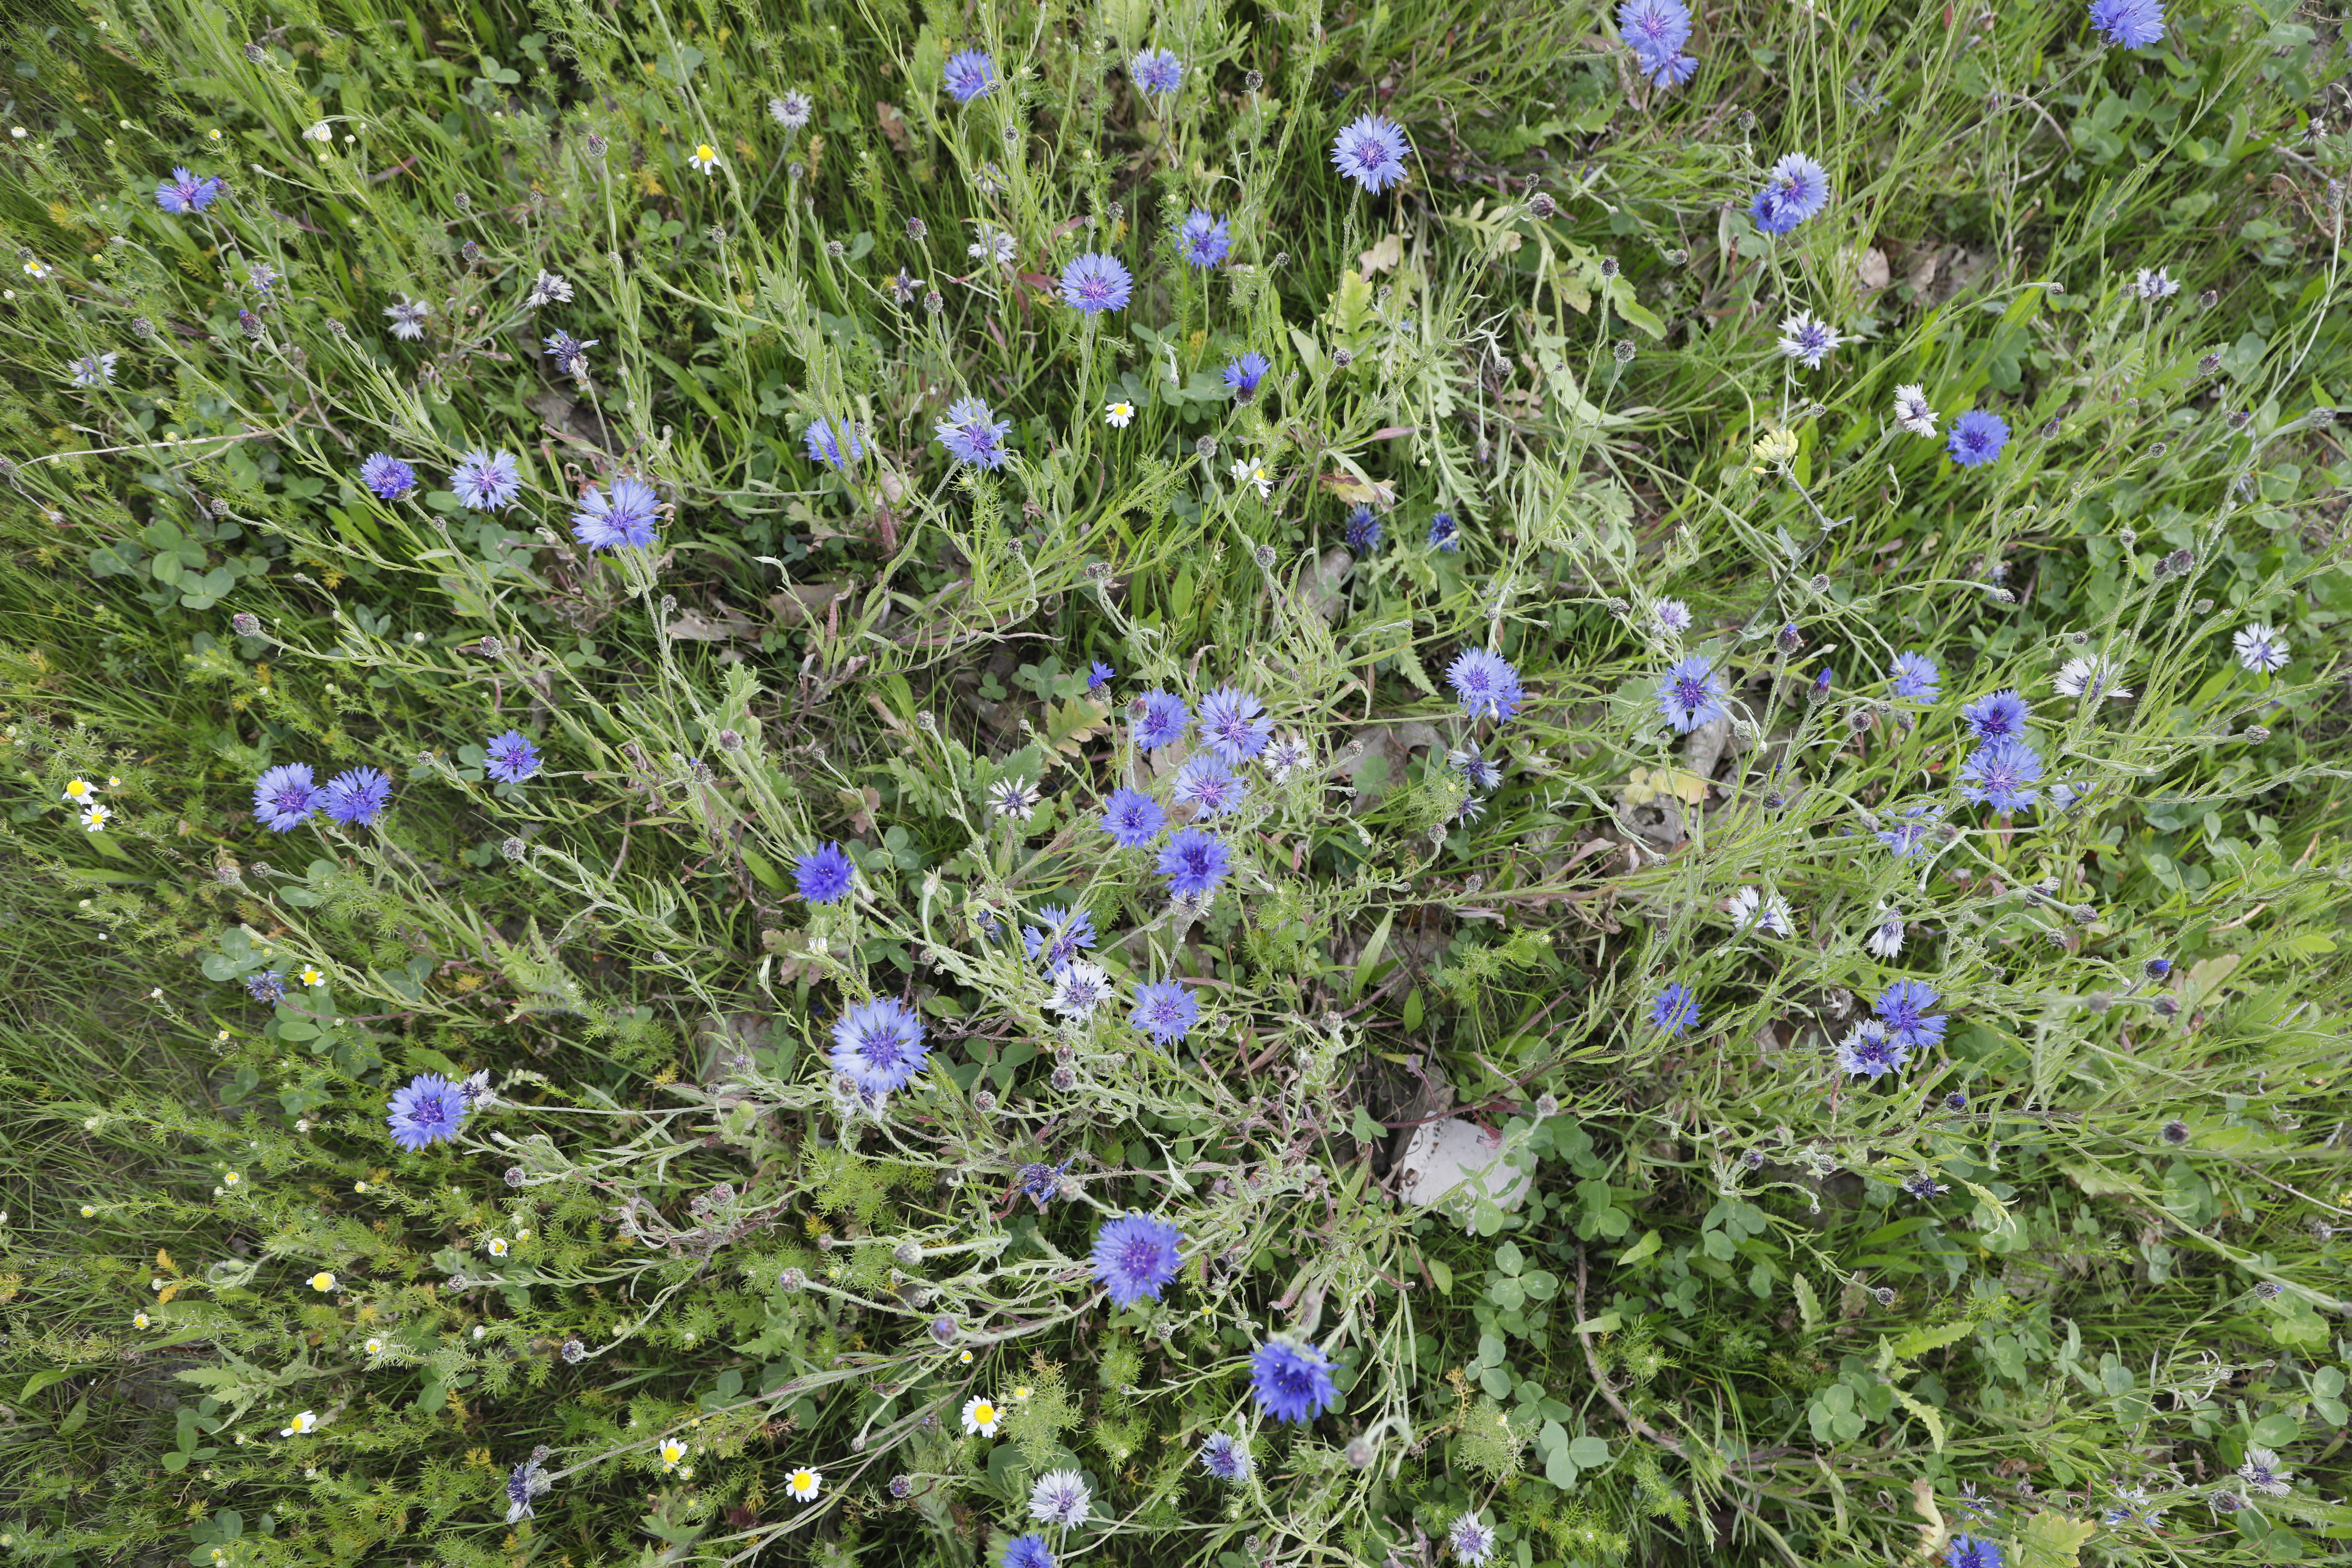
Plant species: Centaurea cyanus, Chamomile * (aggregate)